Rape of Fano

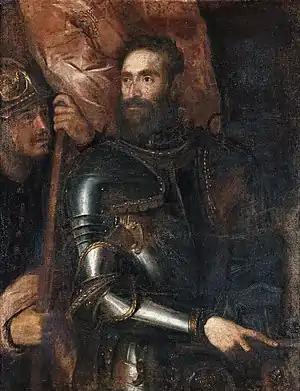
Pier Luigi Farnese in a portrait by Titian (1546). Museo di Capodimonte, Naples.

The rape of Fano (also outrage of Fano) is an alleged scandal that would have taken place on 26 or 27 May 1537 in the eponymous city (Papal States), involving the warlord Pier Luigi Farnese who raped the Bishop of the city, , during an inspection of the Marche fortresses. Its historical veracity is matter of debate. The event is recorded by the Florentine historian Benedetto Varchi in the 16th book of his "Storia fiorentina" (first published in 1721). Nevertheless, a letter by Pietro Bembo, dated 5 January 1538, seems to confirm Varchi's account.